Pabuji

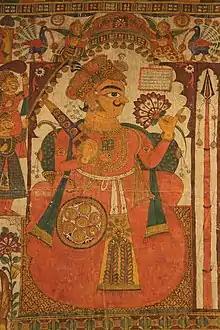
Pabhuji in Pabuji Ki Phad, a Phad painting at National Museum, New Delhi

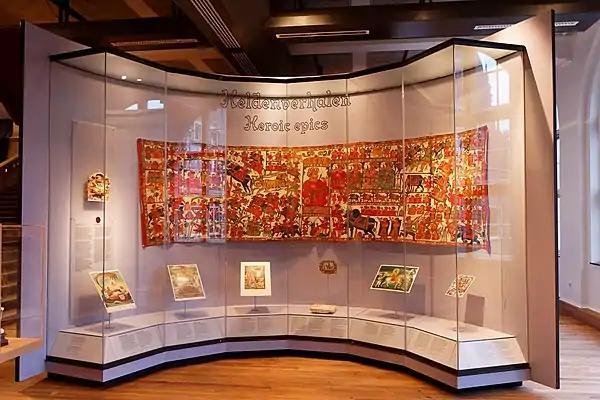

Pabuji is a folk-deity of Rajasthan in India. Pabuji is worshiped in historical region of Rajputana.